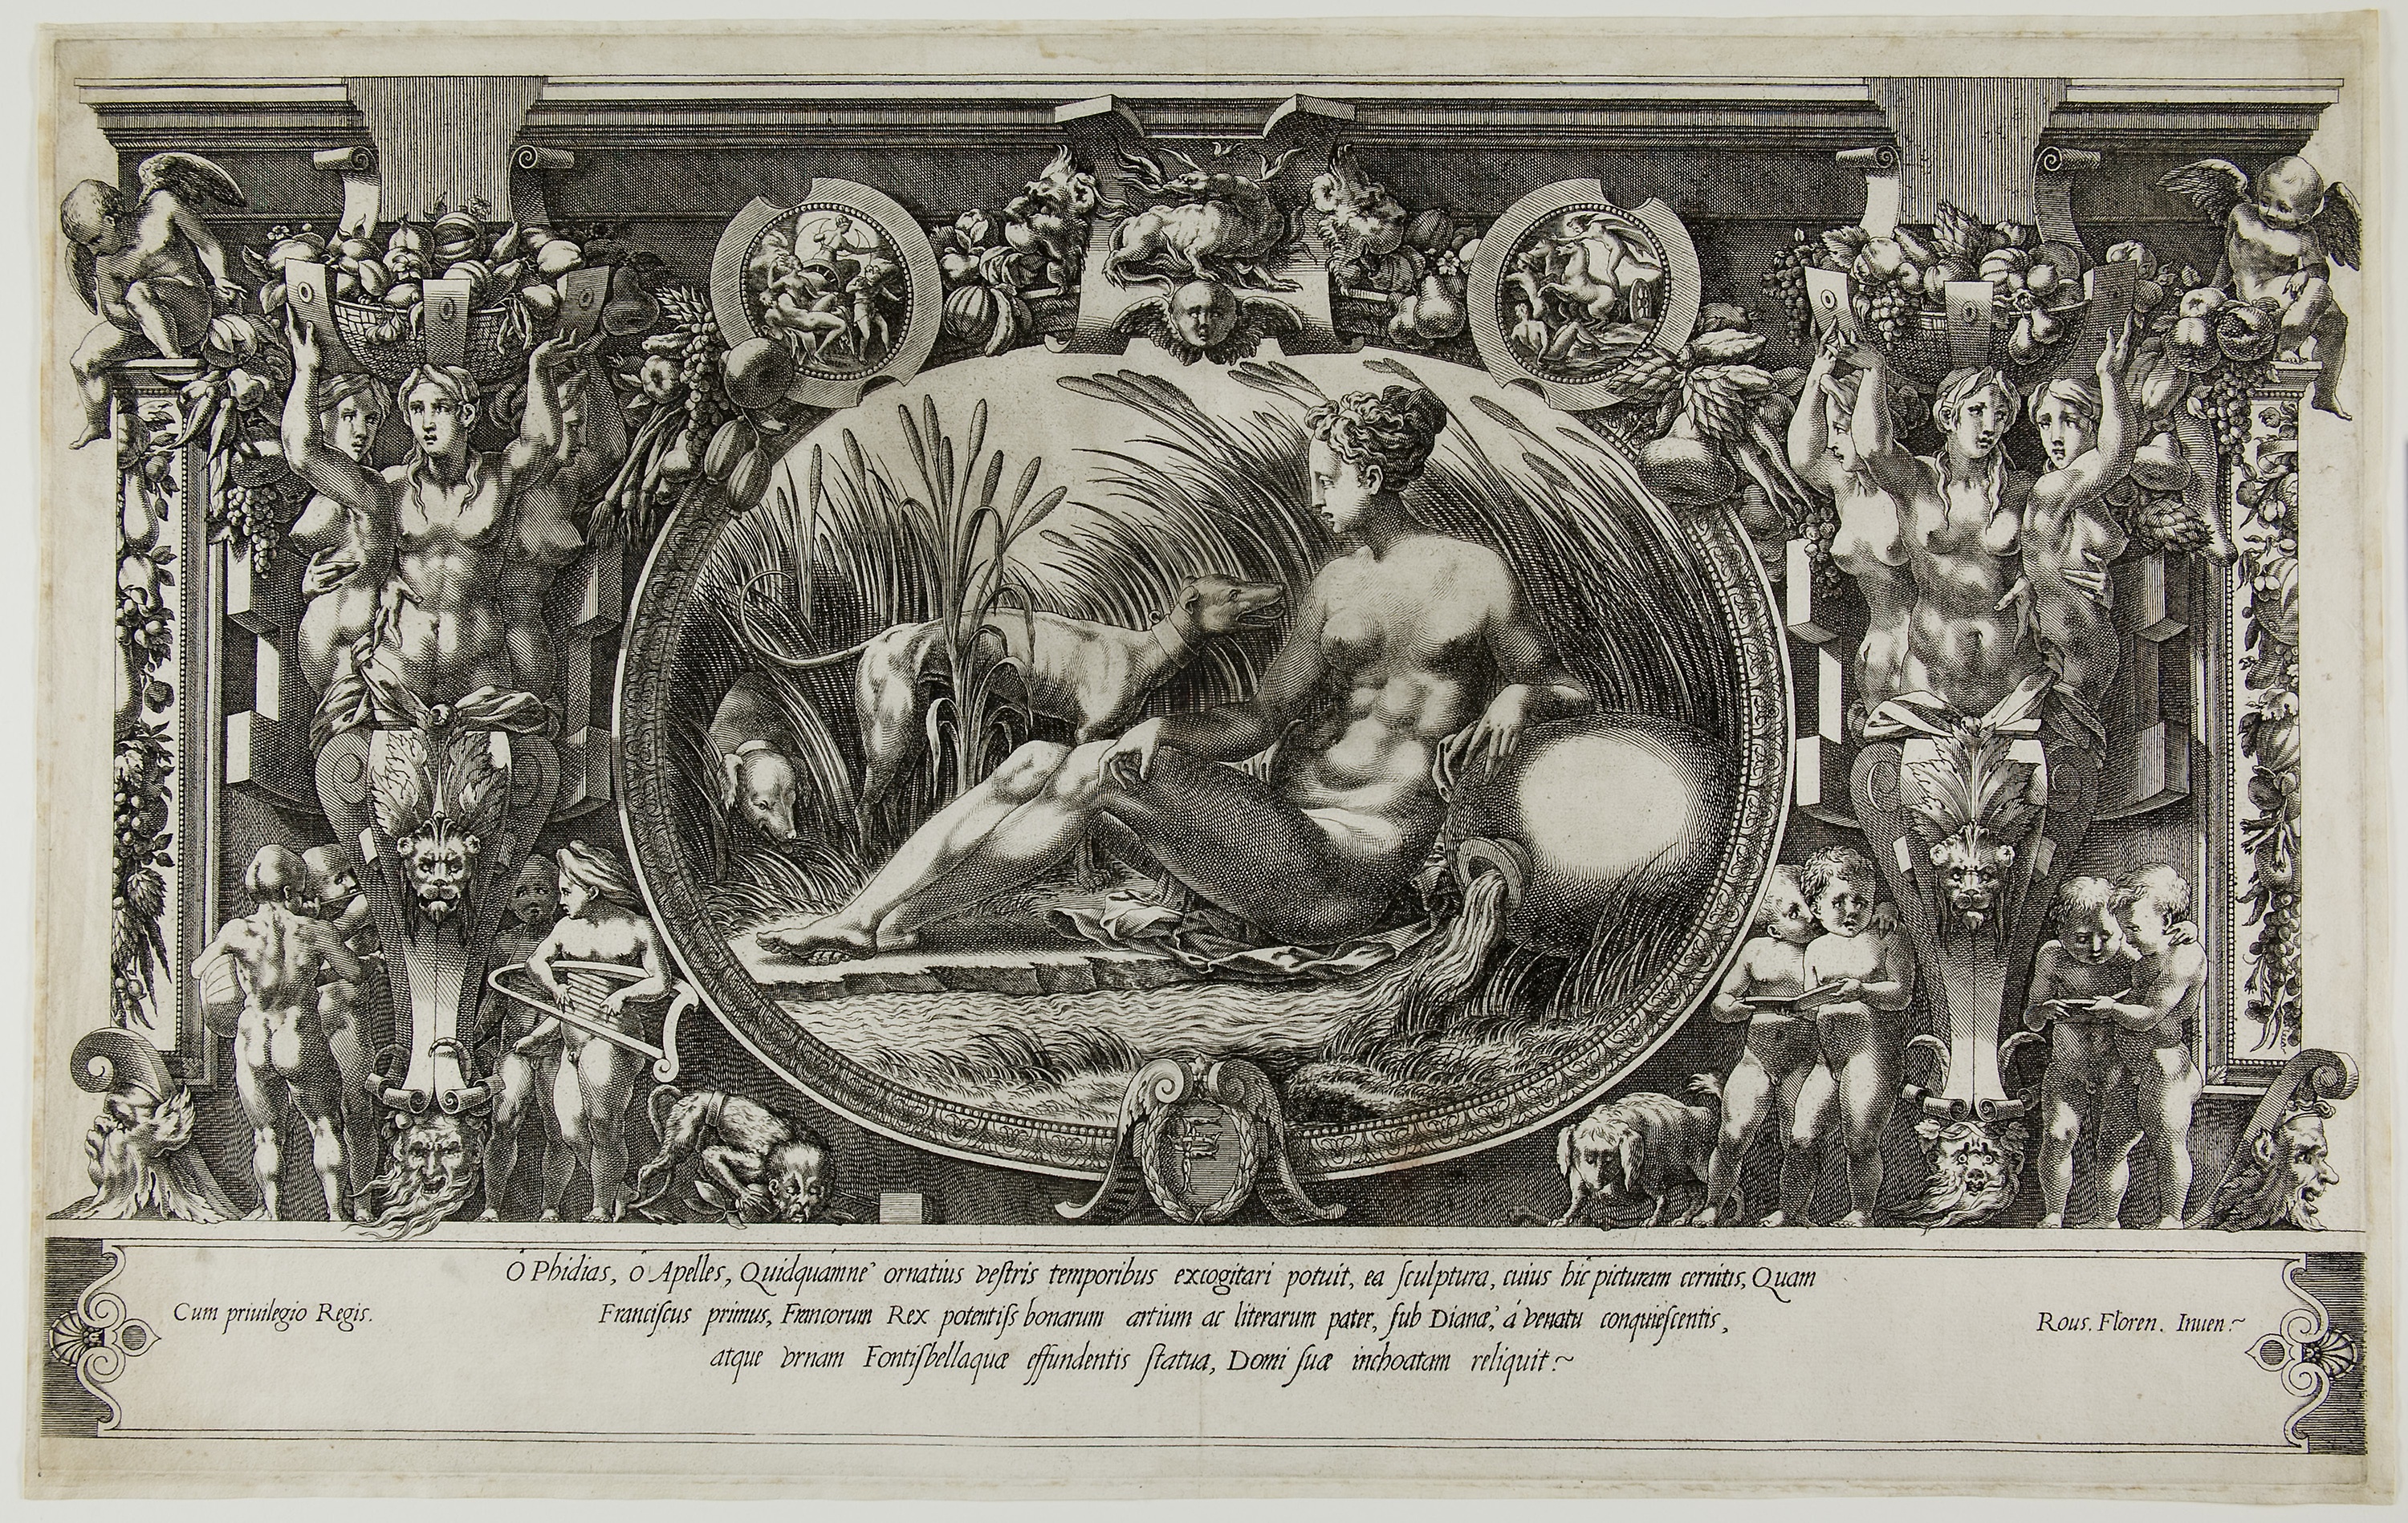
history, art, ancient history, black and white, tapestry, middle ages, relief